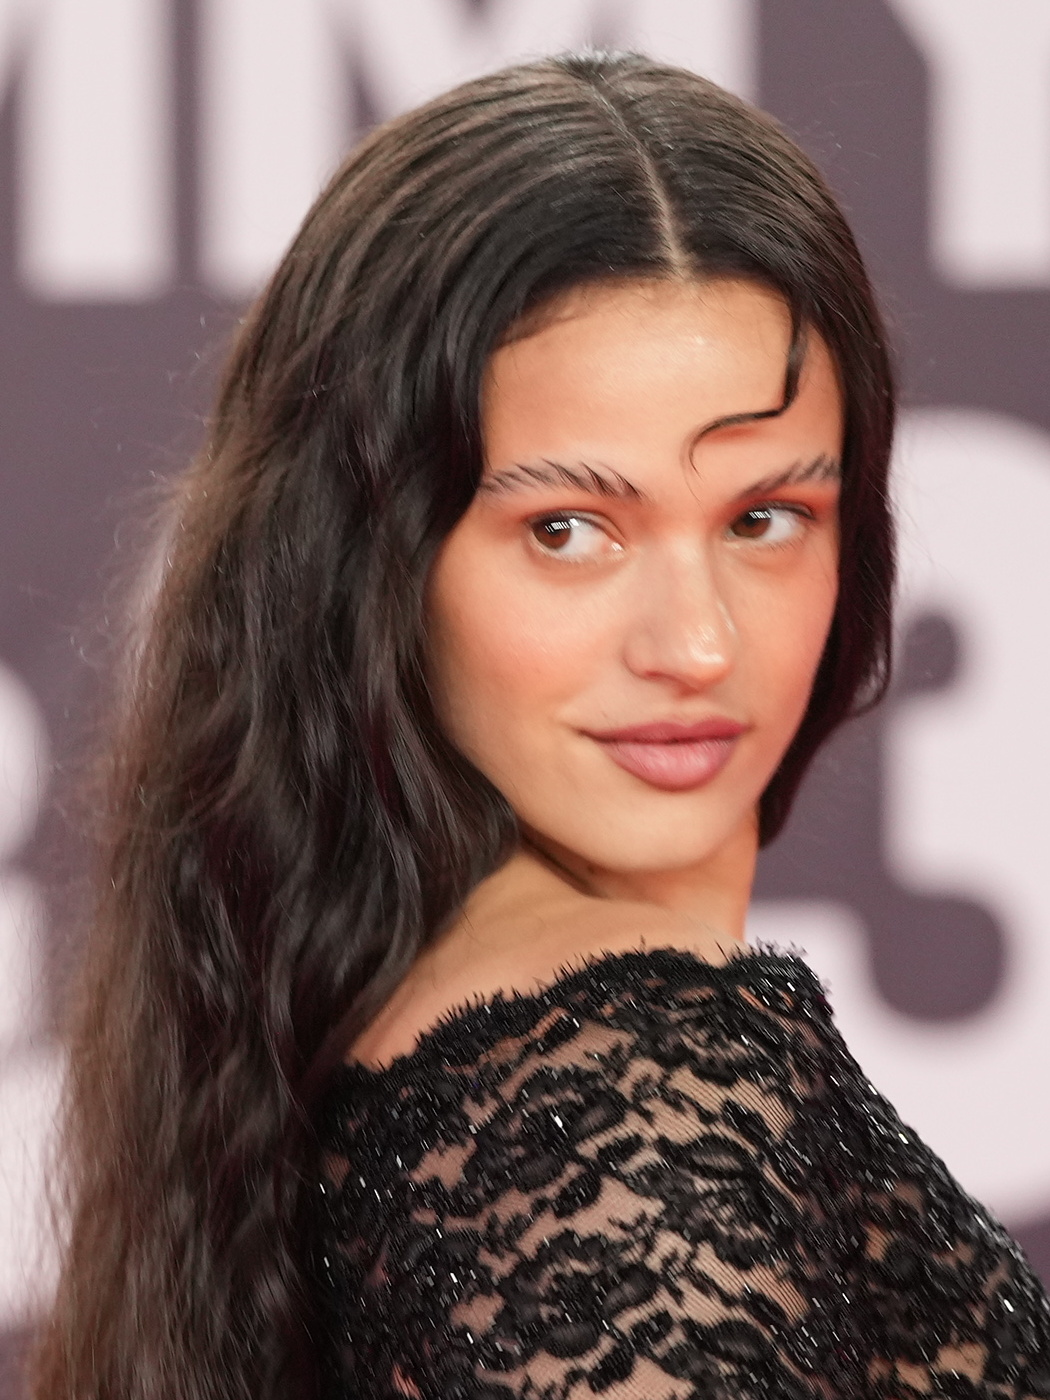
โรซาลิอา

| name = โรซาลิอา
| image = 2023-11-16 Gala de los Latin Grammy, 27 (cropped).jpg
| alt = Rosalía in 2022
| caption = โรซาลิอาในปี 2023
| birth_name = โรซาลิอา บิลา โตเบยา
| birth_place = ซังกูกัดดัลบัลแย็ส แคว้นกาตาลุญญา สเปน
| alma_mater = วิทยาลัยดนตรีกาตาลุญญา
| years_active = 2013–ปัจจุบัน
| awards = รายชื่อรางวัลและการเสนอชื่อที่โรซาลิอาได้รับ|รายการทั้งหมด
| module = Infobox musical artist|embed=yes
 | genre = hlist|นิวฟลาเมงโก|ฟลาเมงโกป็อป|อูร์บาโน|เรเกตอน
 | instruments =
 | origin = บาร์เซโลนา แคว้นกาตาลุญญา สเปน
 | label =

| signature = Signature Rosalía (1).svg
โรซาลิอา บิลา โตเบยา (; เกิด 25 กันยายน ค.ศ. 1992) หรือรู้จักในนาม โรซาลิอา (, ) และ รูซาลิอา (, ) เป็นนักร้องและนักแต่งเพลงชาวสเปน เกิดและเติบโตในเขตชานเมืองบาร์เซโลนา เธอได้รับการนิยามว่าเป็น "ดาราเพลงป็อปผิดวิสัย" จากการรวมแนวเพลงที่หลากหลาย โรซาลิอาเริ่มสนใจดนตรีสเปน|ดนตรีพื้นเมืองของสเปนตั้งแต่อายุ 13 ปี เธอจึงเข้าศึกษาต่อด้านดนตรีวิทยาที่วิทยาลัยดนตรีกาตาลุญญา ควบคู่ไปกับการเป็นนักร้องอิสระในสถานบันเทิงและงานแต่งงานอีกหลายแห่ง
เธอจบการศึกษาด้วยเกียรตินิยมสำหรับผลงานอัลบั้มที่ร่วมมือกับราอุล เรฟรี อย่าง "โลสอังเฆเลส (อัลบั้ม)|โลสอังเฆเลส" (2017) และ "เอลมัลเกเรร์" (2018) อันเป็นโครงงานระดับปริญญาตรี เธอนำดนตรีฟลาเมงโกออกจากรูปแบบเดิม ๆ โดยผสมผสานกับดนตรีป็อปและฮิปฮอป จนก่อให้เกิดซิงเกิลชื่อ "มาลาเมนเต" และ "ปิเอนโซเอนตูมิรา" ซึ่งได้รับความสนใจจากสาธารณชนชาวสเปนและได้รับคำสรรเสริญอย่างกว้างขวาง อีกทั้งยังได้รับรางวัลลาตินแกรมมี รางวัลลาตินแกรมมี สาขาอัลบั้มแห่งปี|สาขาอัลบั้มแห่งปี และอยู่ในรายชื่อ "500 อัลบั้มที่ยิ่งใหญ่ที่สุดตลอดกาล" ของนิตยสาร "โรลลิงสโตน" โรซาลิอายังได้ทดลองดนตรีแนวอูร์บาโนในซิงเกิลปี 2019 อย่าง "กอนอัลตูรา" และ "โยปอร์ตี, ตูปอร์มี" ซึ่งประสบความสำเร็จทั่วโลก จากนั้นออกอัลบั้มชุดที่สาม "โมโตมามิ" (2022) มีซิงเกิลชื่อ "ลาฟามา" และ "ซาโอโก"
ตลอดอาชีพการงานของเธอ โรซาลิอาได้รับรางวัลมากมาย รวมถึงรางวัลแกรมมี 2 รางวัล รางวัลลาตินแกรมมี 12 รางวัล เอ็มทีวีวิดีโอมิวสิกอะวอดส์ 4 รางวัล เอ็มทีวียุโรปมิวสิกอะวอดส์ 1 รางวัล ยูเคมิวสิกวิดีโออะวอดส์ 3 รางวัล และเปรมิโอรุยโดอีก 2 รางวัล เธอได้รับการยอมรับอย่างกว้างขวางให้เป็นหนึ่งในนักร้องชาวสเปนที่ประสบความสำเร็จและทรงอิทธิพลมากที่สุดตลอดกาล
== อ้างอิง ==
== แหล่งข้อมูลอื่น ==
*
*
หมวดหมู่:บุคคลที่เกิดในปี พ.ศ. 2535
หมวดหมู่:บุคคลที่ยังมีชีวิตอยู่
หมวดหมู่:บุคคลจากบาร์เซโลนา
หมวดหมู่:ศิลปินสังกัดโคลัมเบียเรเคิดส์
หมวดหมู่:ผู้ที่ได้รับรางวัลแกรมมี